Newbern, Ohio

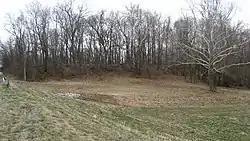
Newbern end of the Turtle Creek Culvert and Embankment, which carried the canal over Turtle Creek

Newbern is an unincorporated community in Shelby County, in the U.S. state of Ohio.